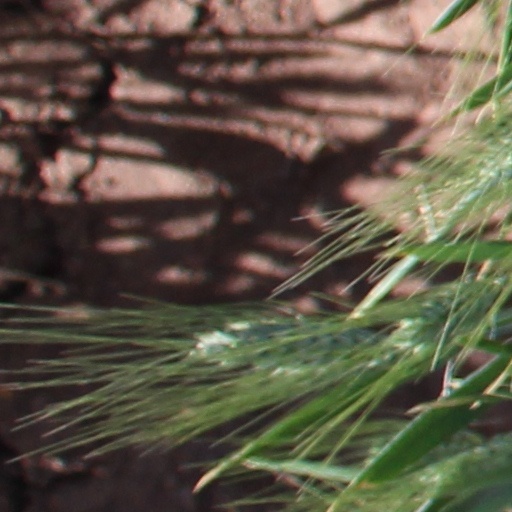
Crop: wheat